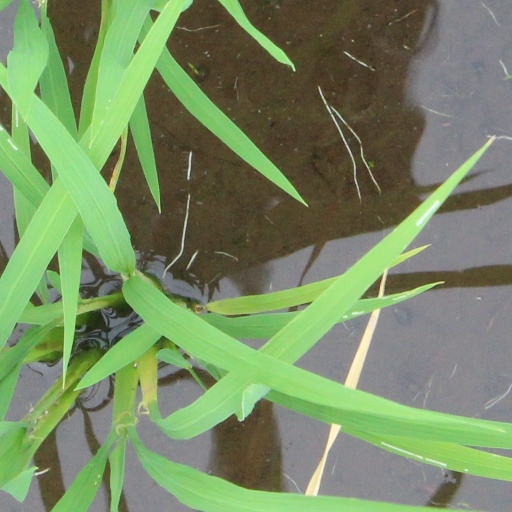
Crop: rice